Imperial Chinese harem system

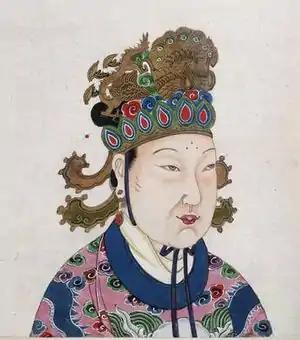
Empress Wu, better known as Wu Zetian, was a consort of Emperors Taizong and Gaozong, as well as the only female emperor in Chinese history

Imperial consorts of the Tang dynasty were organized in eight or nine ranks, in addition to the empress. They were also called the "inner officials" (內官; "nèiguān"), as opposed to "palace officials" (宮官; "gōngguān"), the bureaucracy.